N. Leigh Dunlap

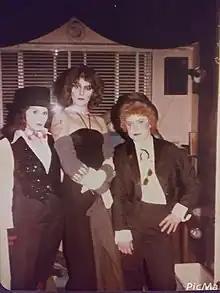
Dunlap in college

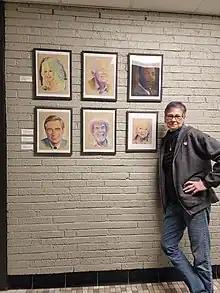
Dunlap at her art show in November 2022

After retiring cartooning, Dunlap switched to other art projects, including Judaica, graphic design, copywriting and theater. She published much of her work on her Lost Tribes website and blog, both of which she does not update currently.